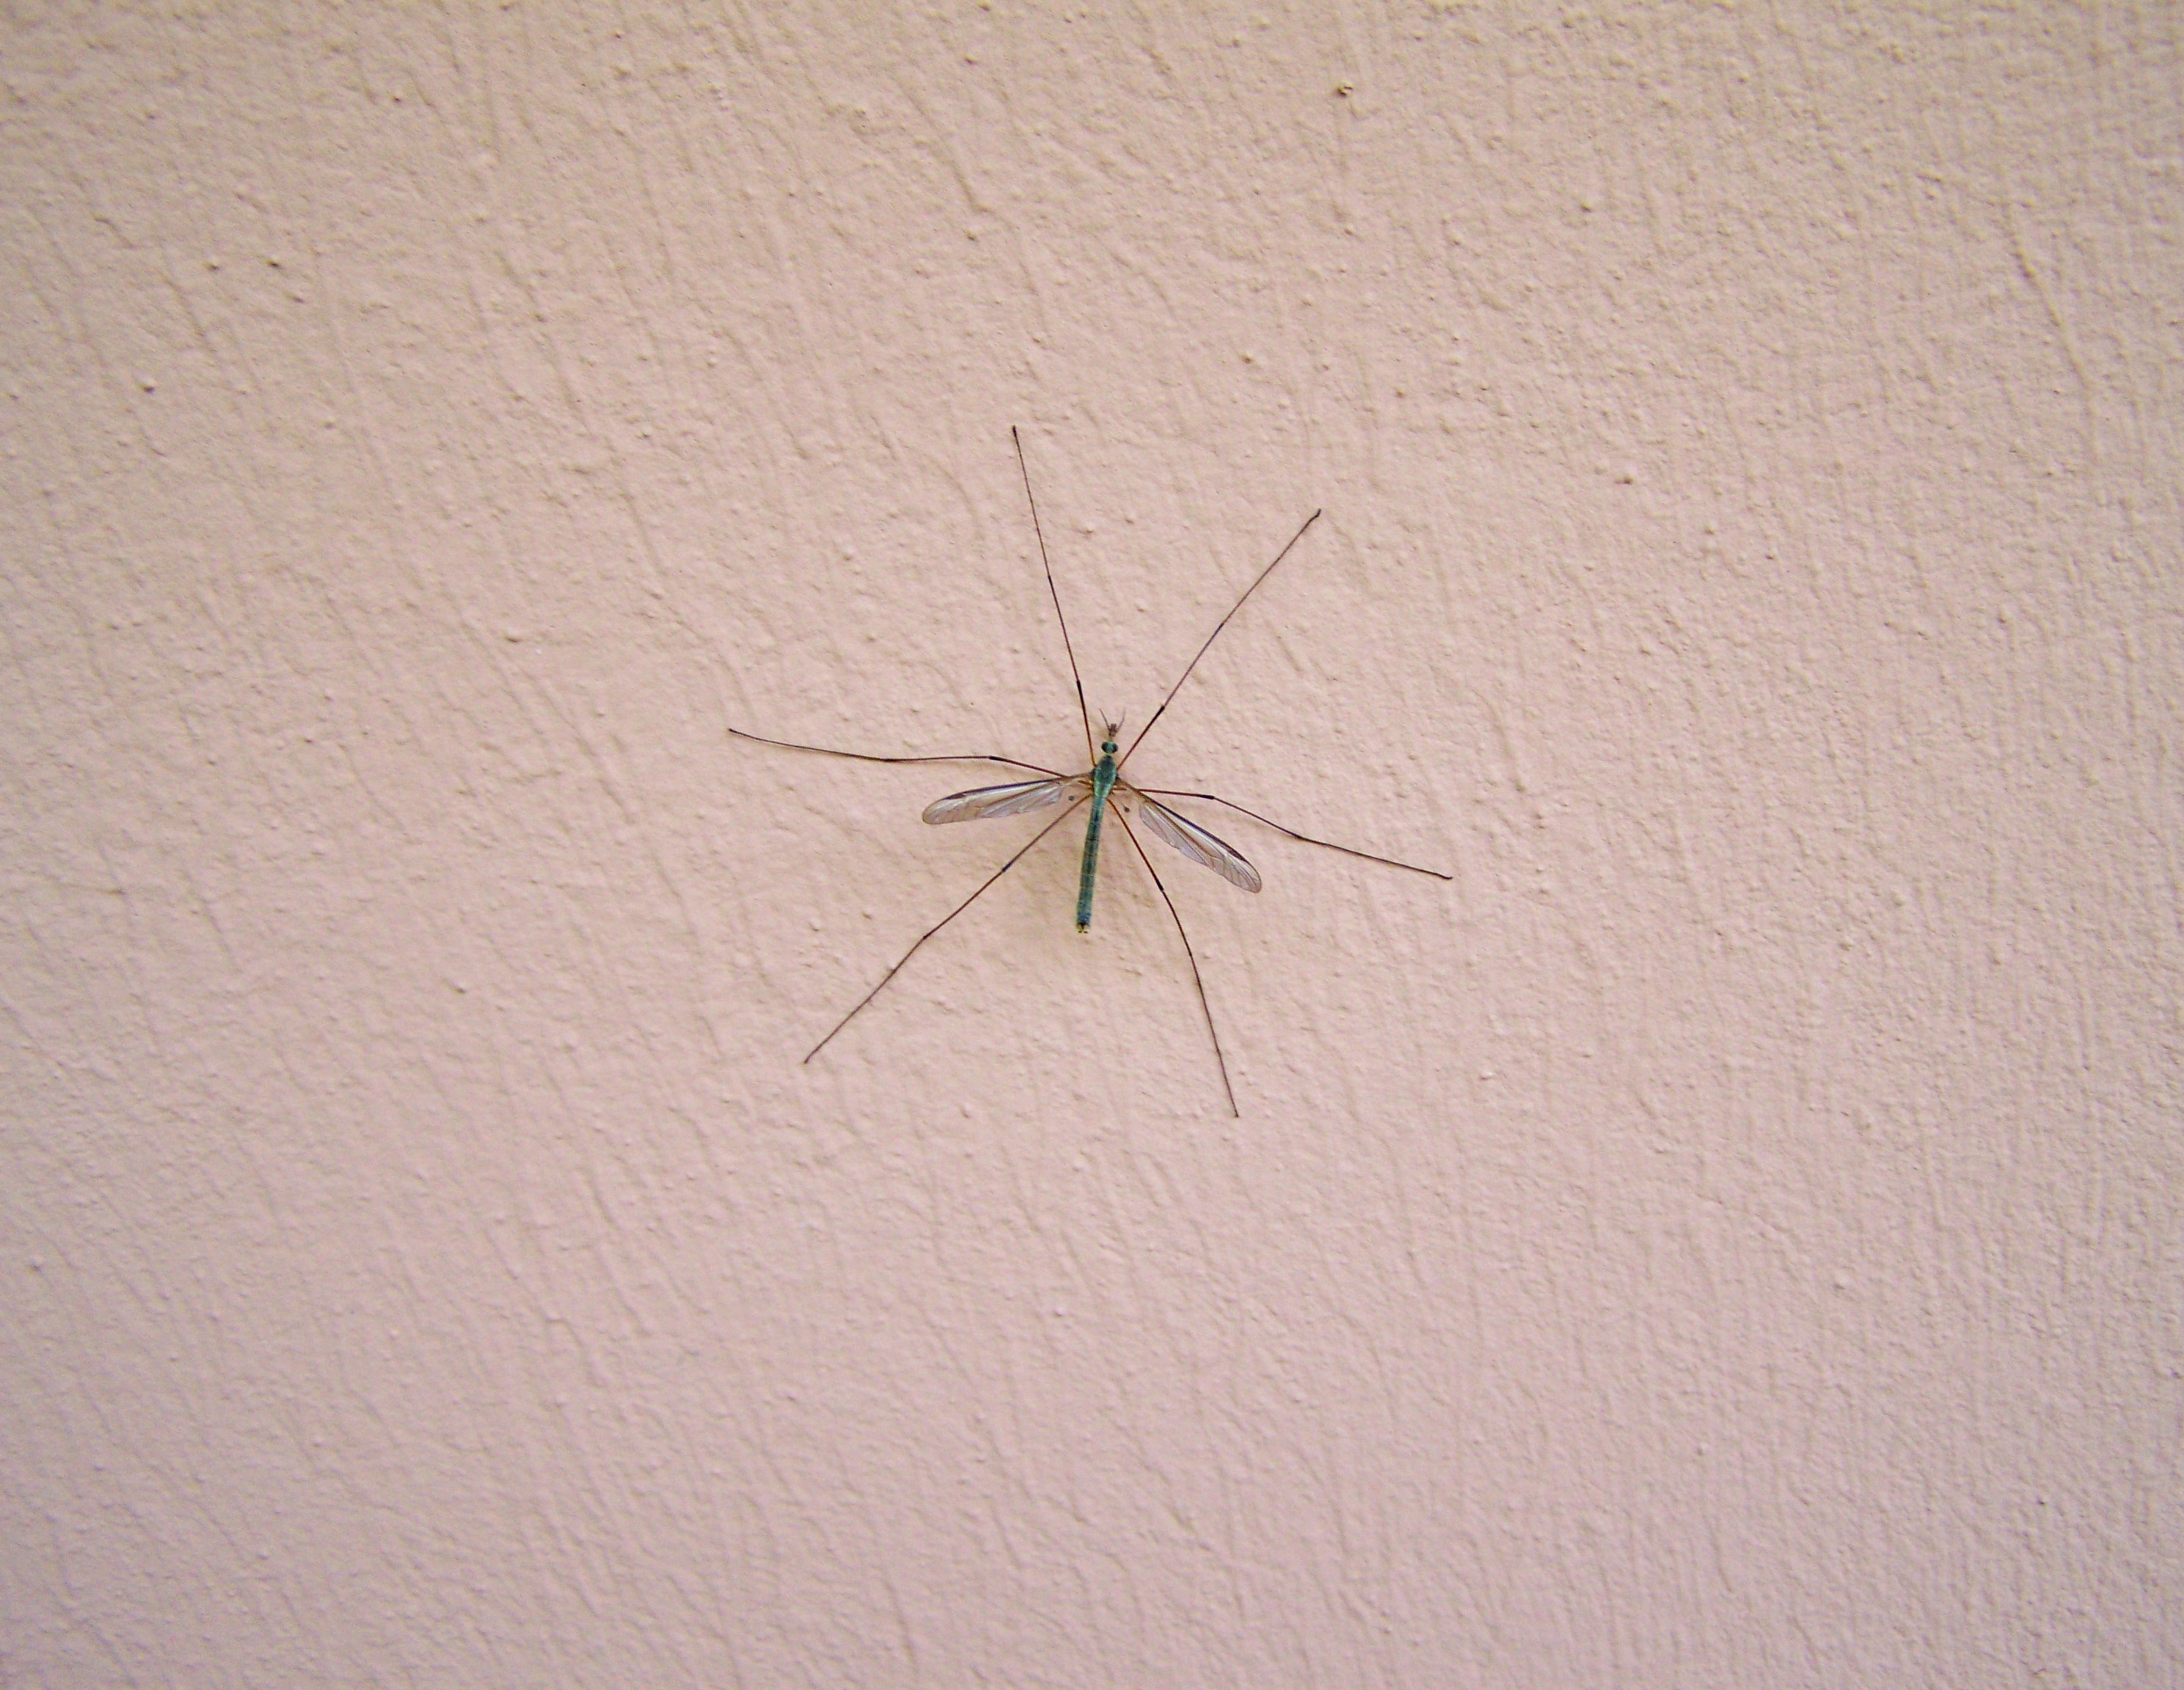
hand, wing, animal, line, insect, invertebrate, drawing, macro photography, arthropod, male mosquito